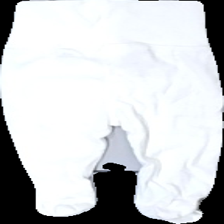
View: back
Type: Tights
Category: Children
Brand: H&M
Colors: White
Material: 100% cotton
Cut: Regular
Size: 56
Season: All
Smell: Minor
Price range: 50-100
Recommended usage: Reuse
Comment: detergent smell